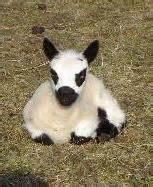
sheep